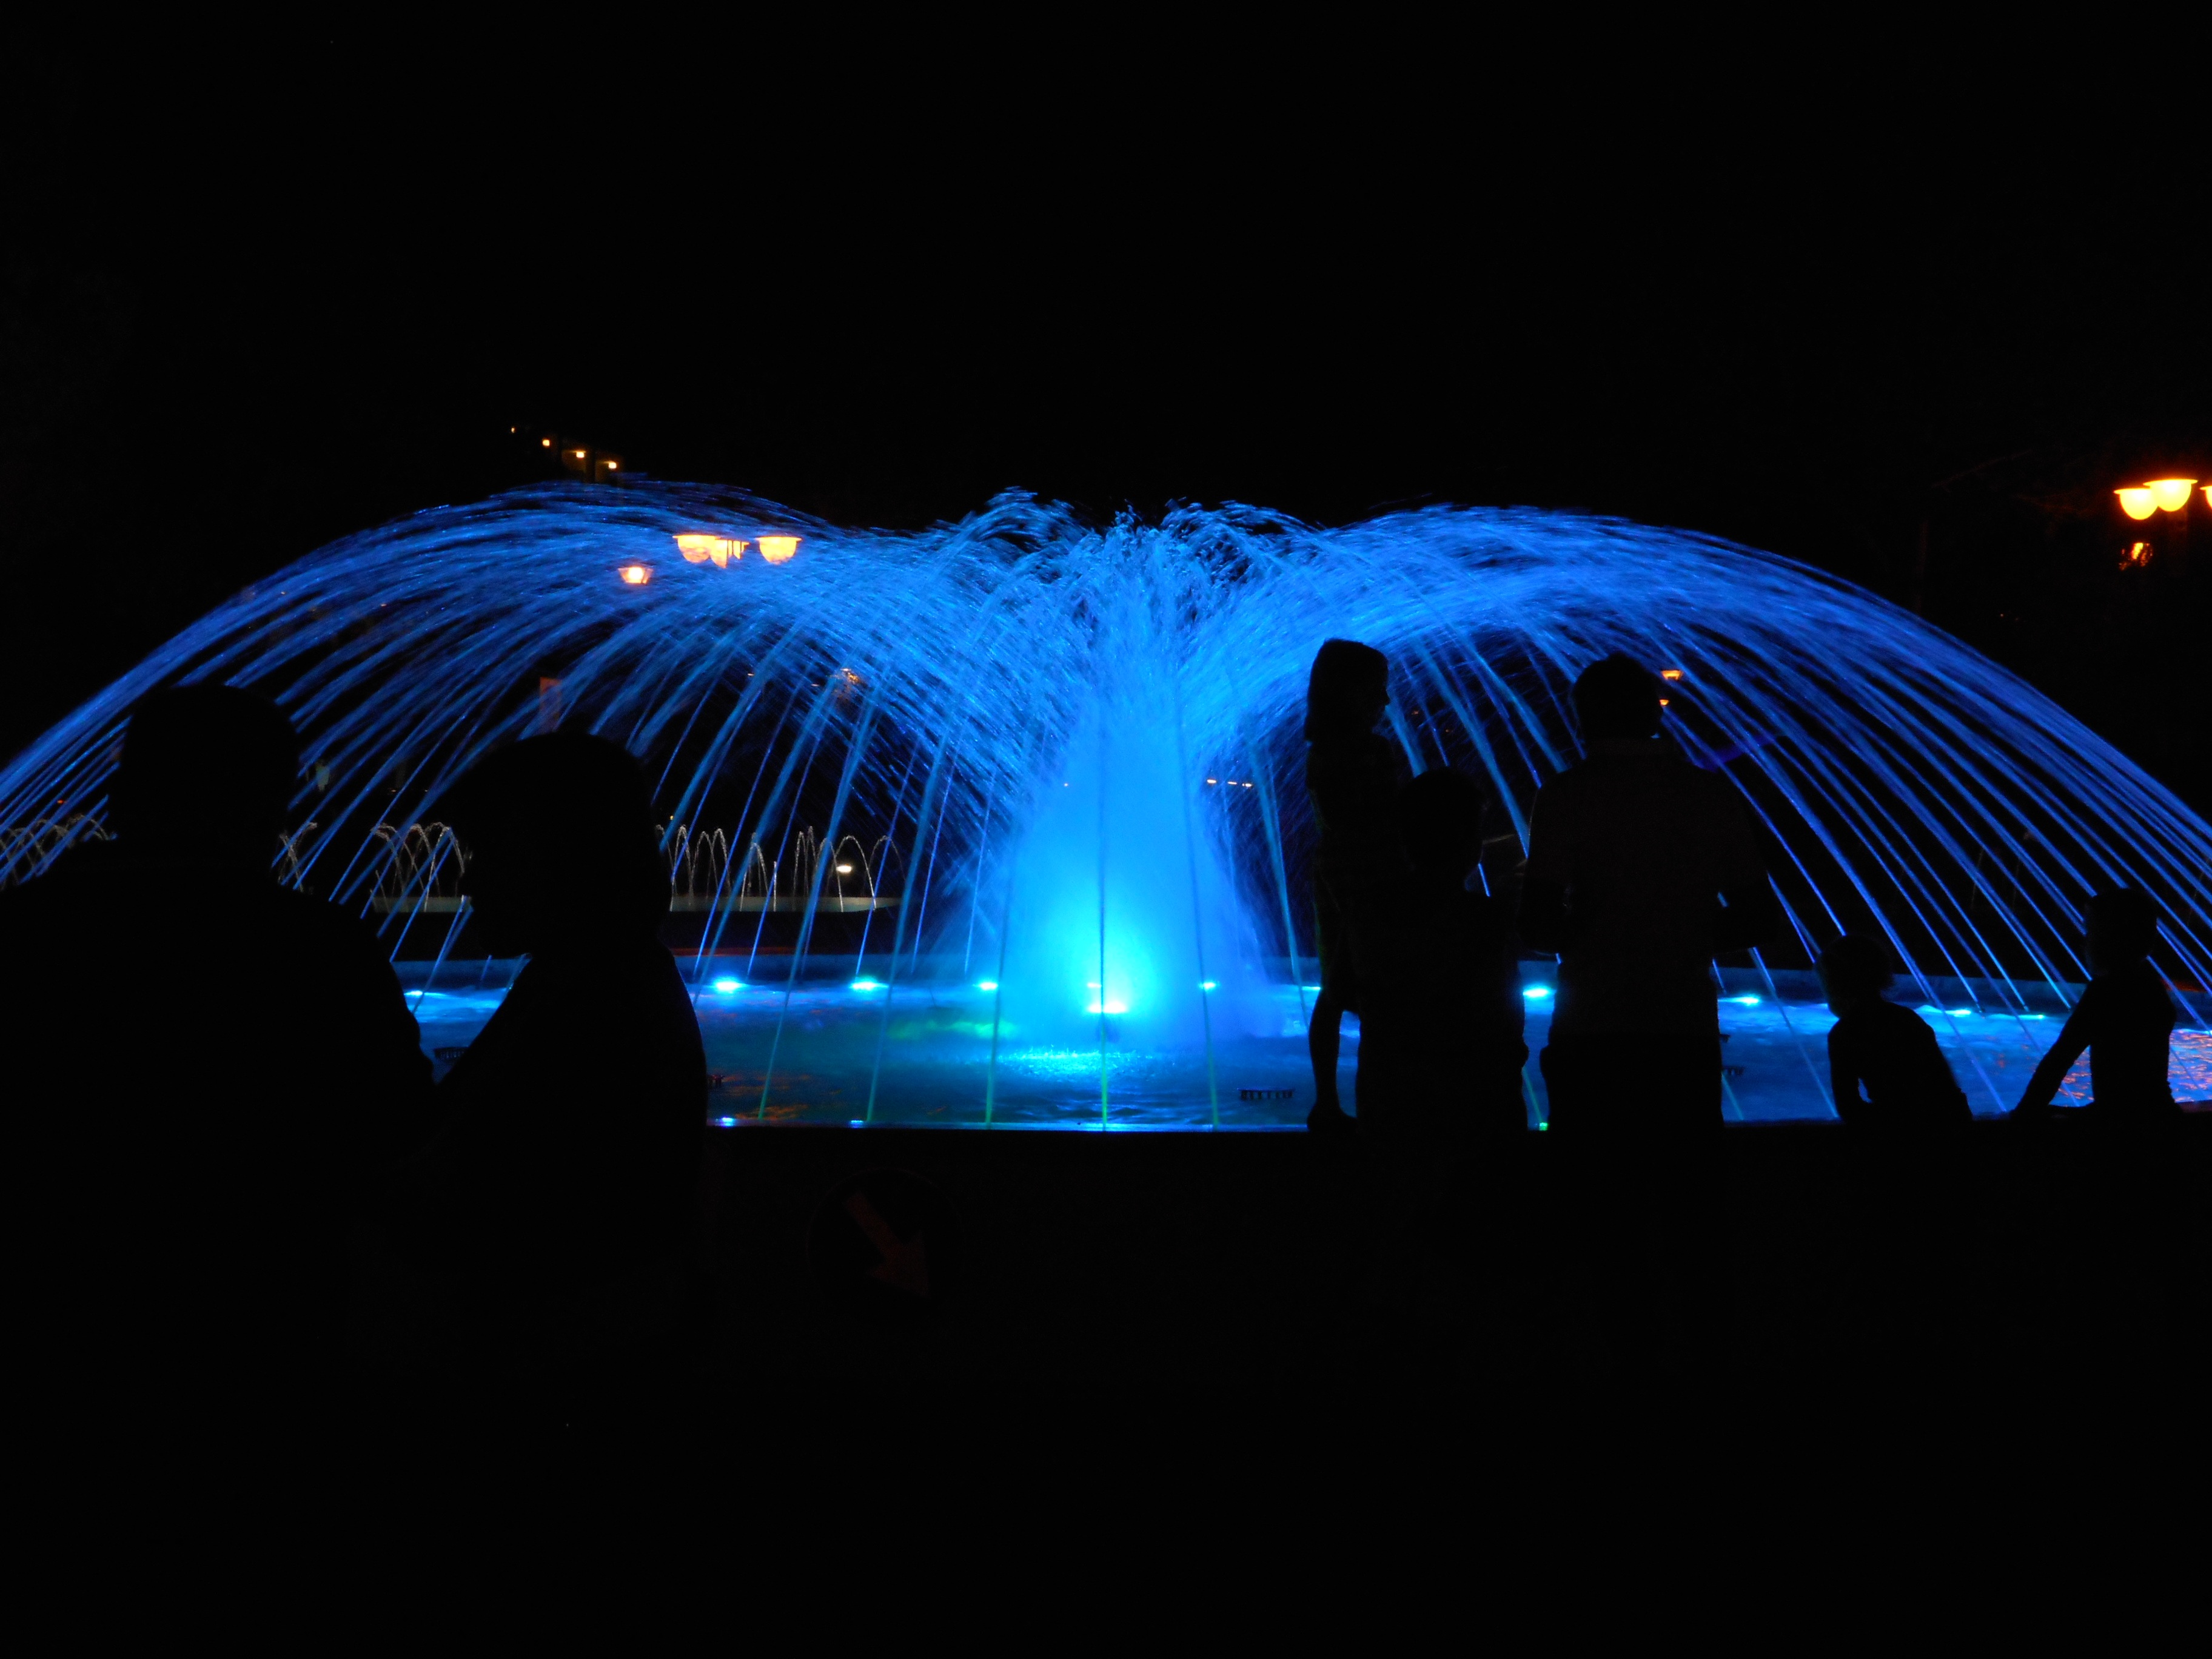
water, light, night, darkness, lighting, lit, fontana, bibione